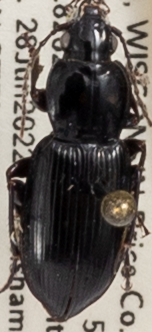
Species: Pterostichus mutus
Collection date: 2022-06-28
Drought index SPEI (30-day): -1.498
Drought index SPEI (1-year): -0.086
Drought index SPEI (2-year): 0.03